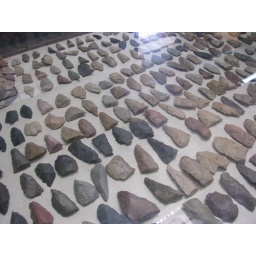
A selection of Neolithic blades presented in a glass cabinet at the Museo Larco, Lima, Peru.